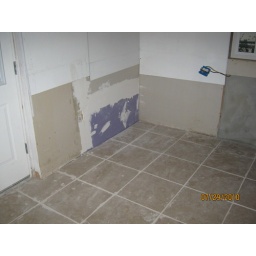
mold in wall in kitchen was removed and replaced by antimold purpleboard.